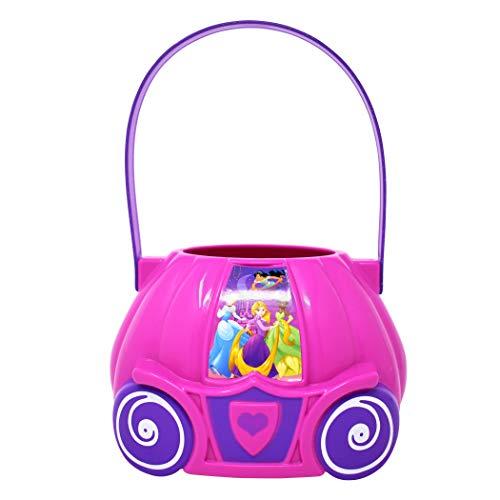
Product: Disney Princess! – Character Bucket – Children’s Candy and Storage Bucket
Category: Toys & Games | Party Supplies | Party Favors
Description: Use to store individually wrapped treats, toys, and accessories.
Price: $12.99
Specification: ProductDimensions:8x8x5.2inches|ItemWeight:12.3ounces|ShippingWeight:12.3ounces(Viewshippingratesandpolicies)|ASIN:B0096MNXKM|Itemmodelnumber:DisneyPrincess|Manufacturerrecommendedage:36months-15years